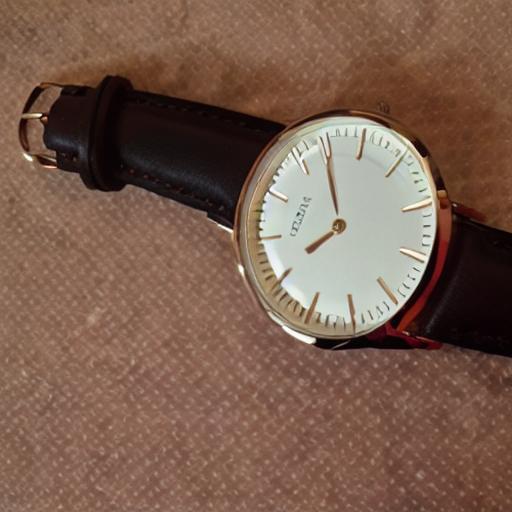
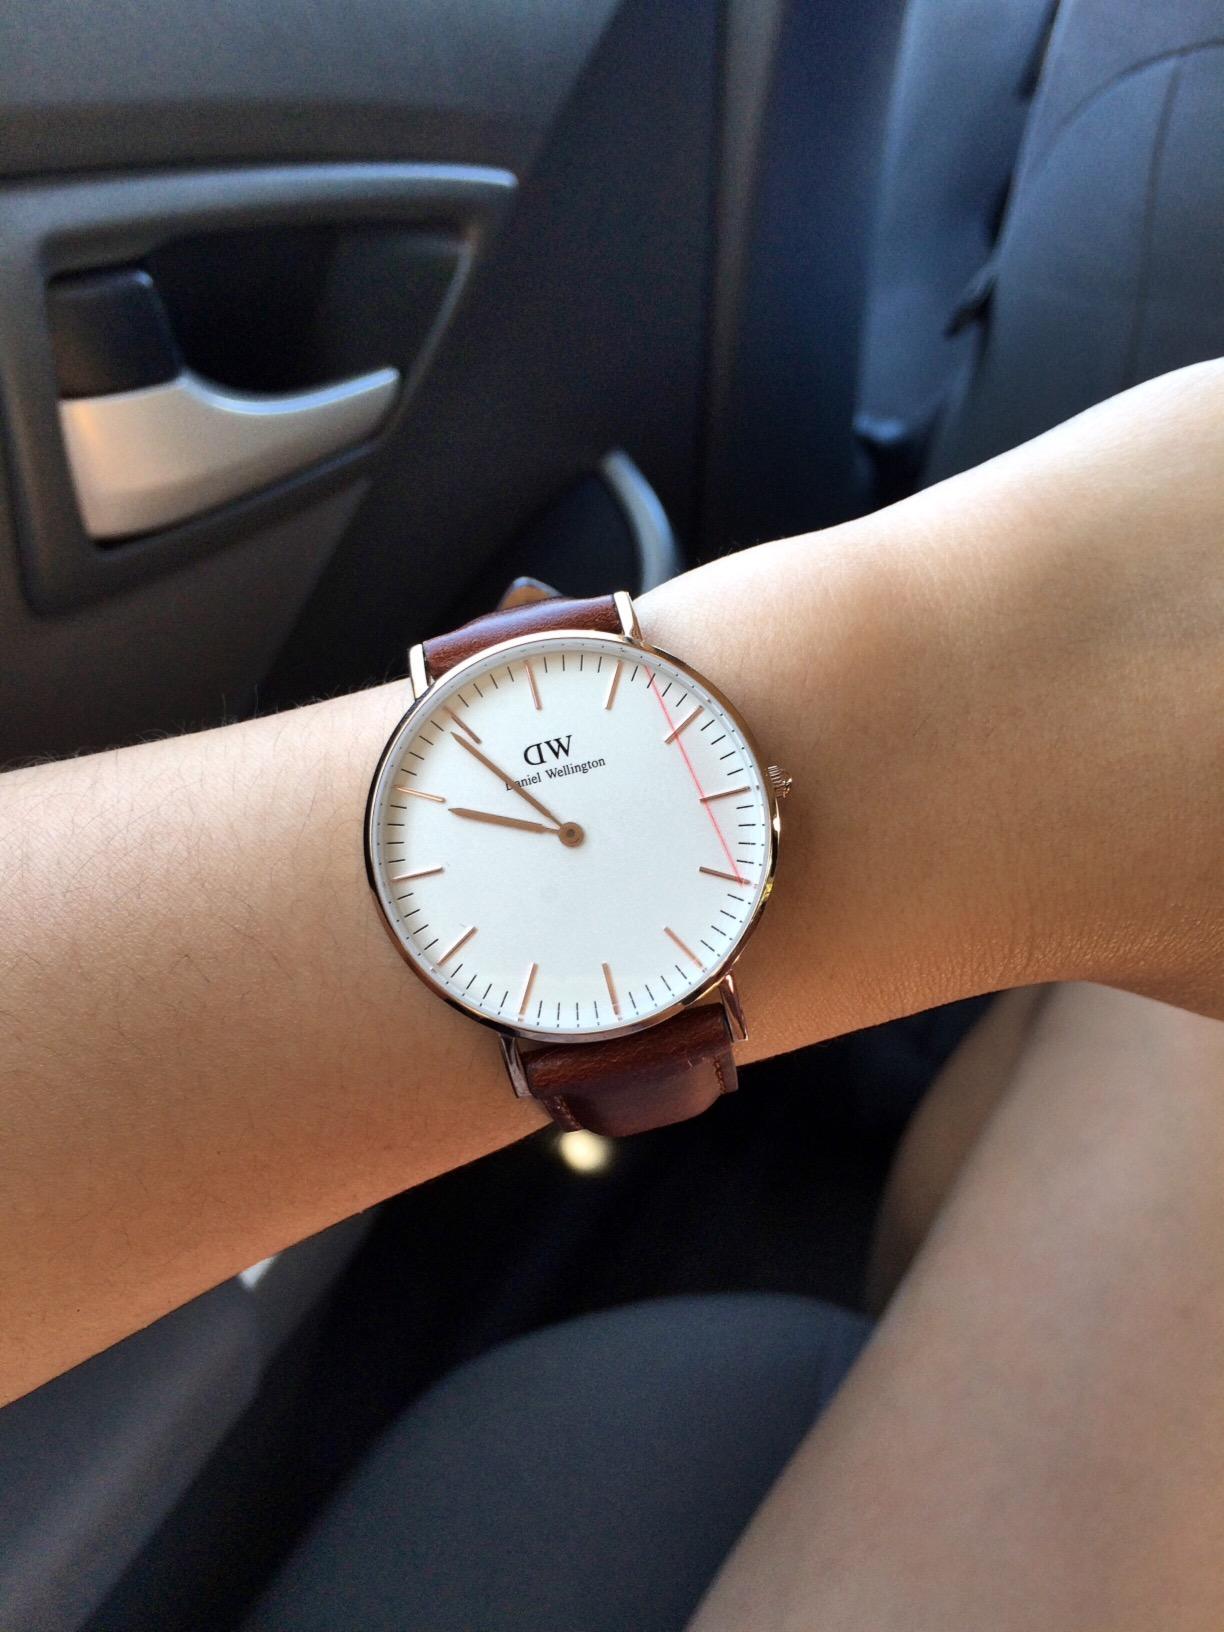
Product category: accessories_watch
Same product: no